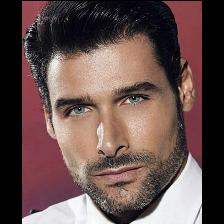
Label: Human